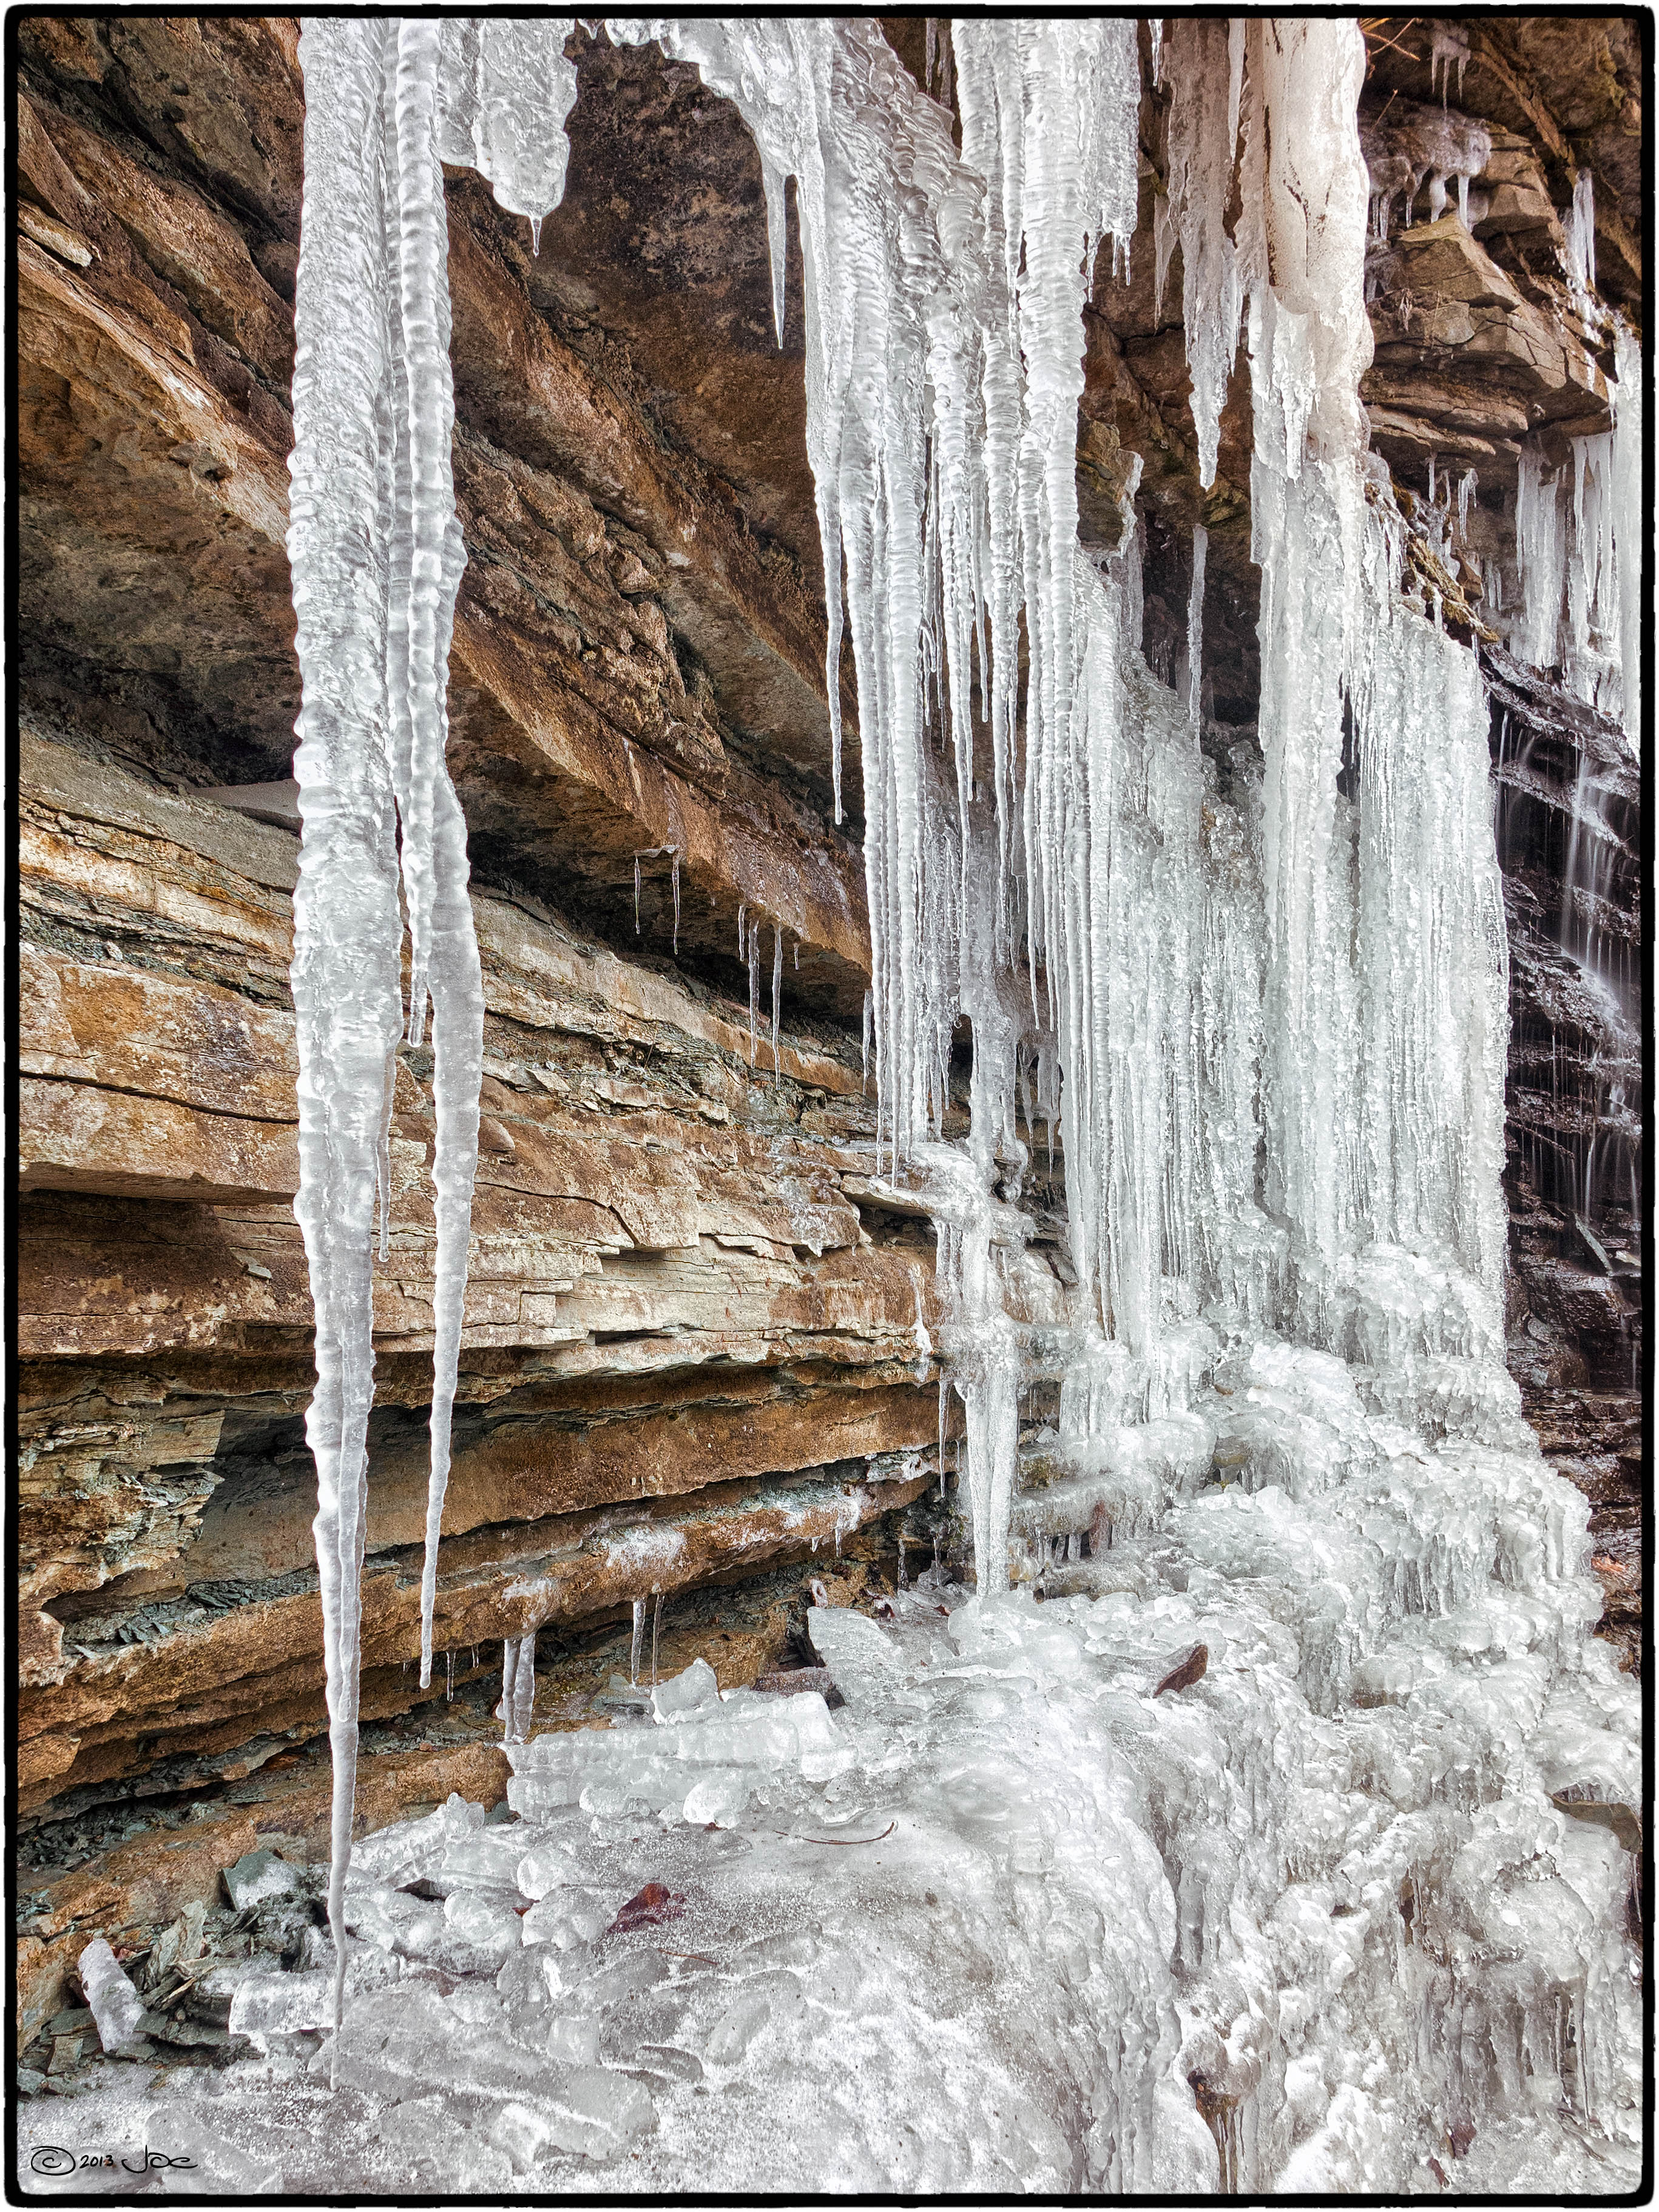
water, rock, snow, winter, formation, ice, hdr, geology, canada, falls, icicle, ontario, sns, lumix, panasonic, dmc, lx7, panasoniclumixdmclx7, hamilton, albion, water feature, freezing